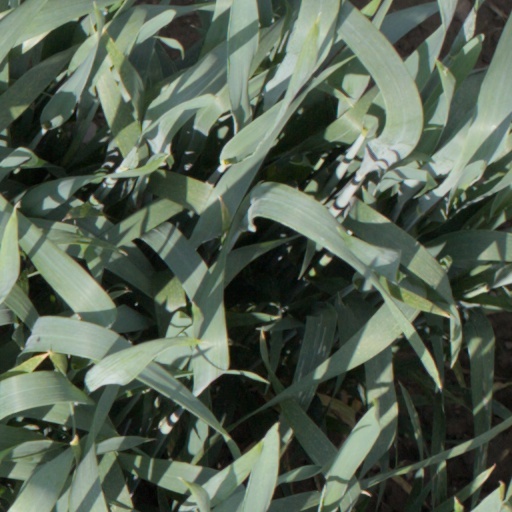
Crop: wheat